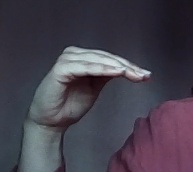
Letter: haa